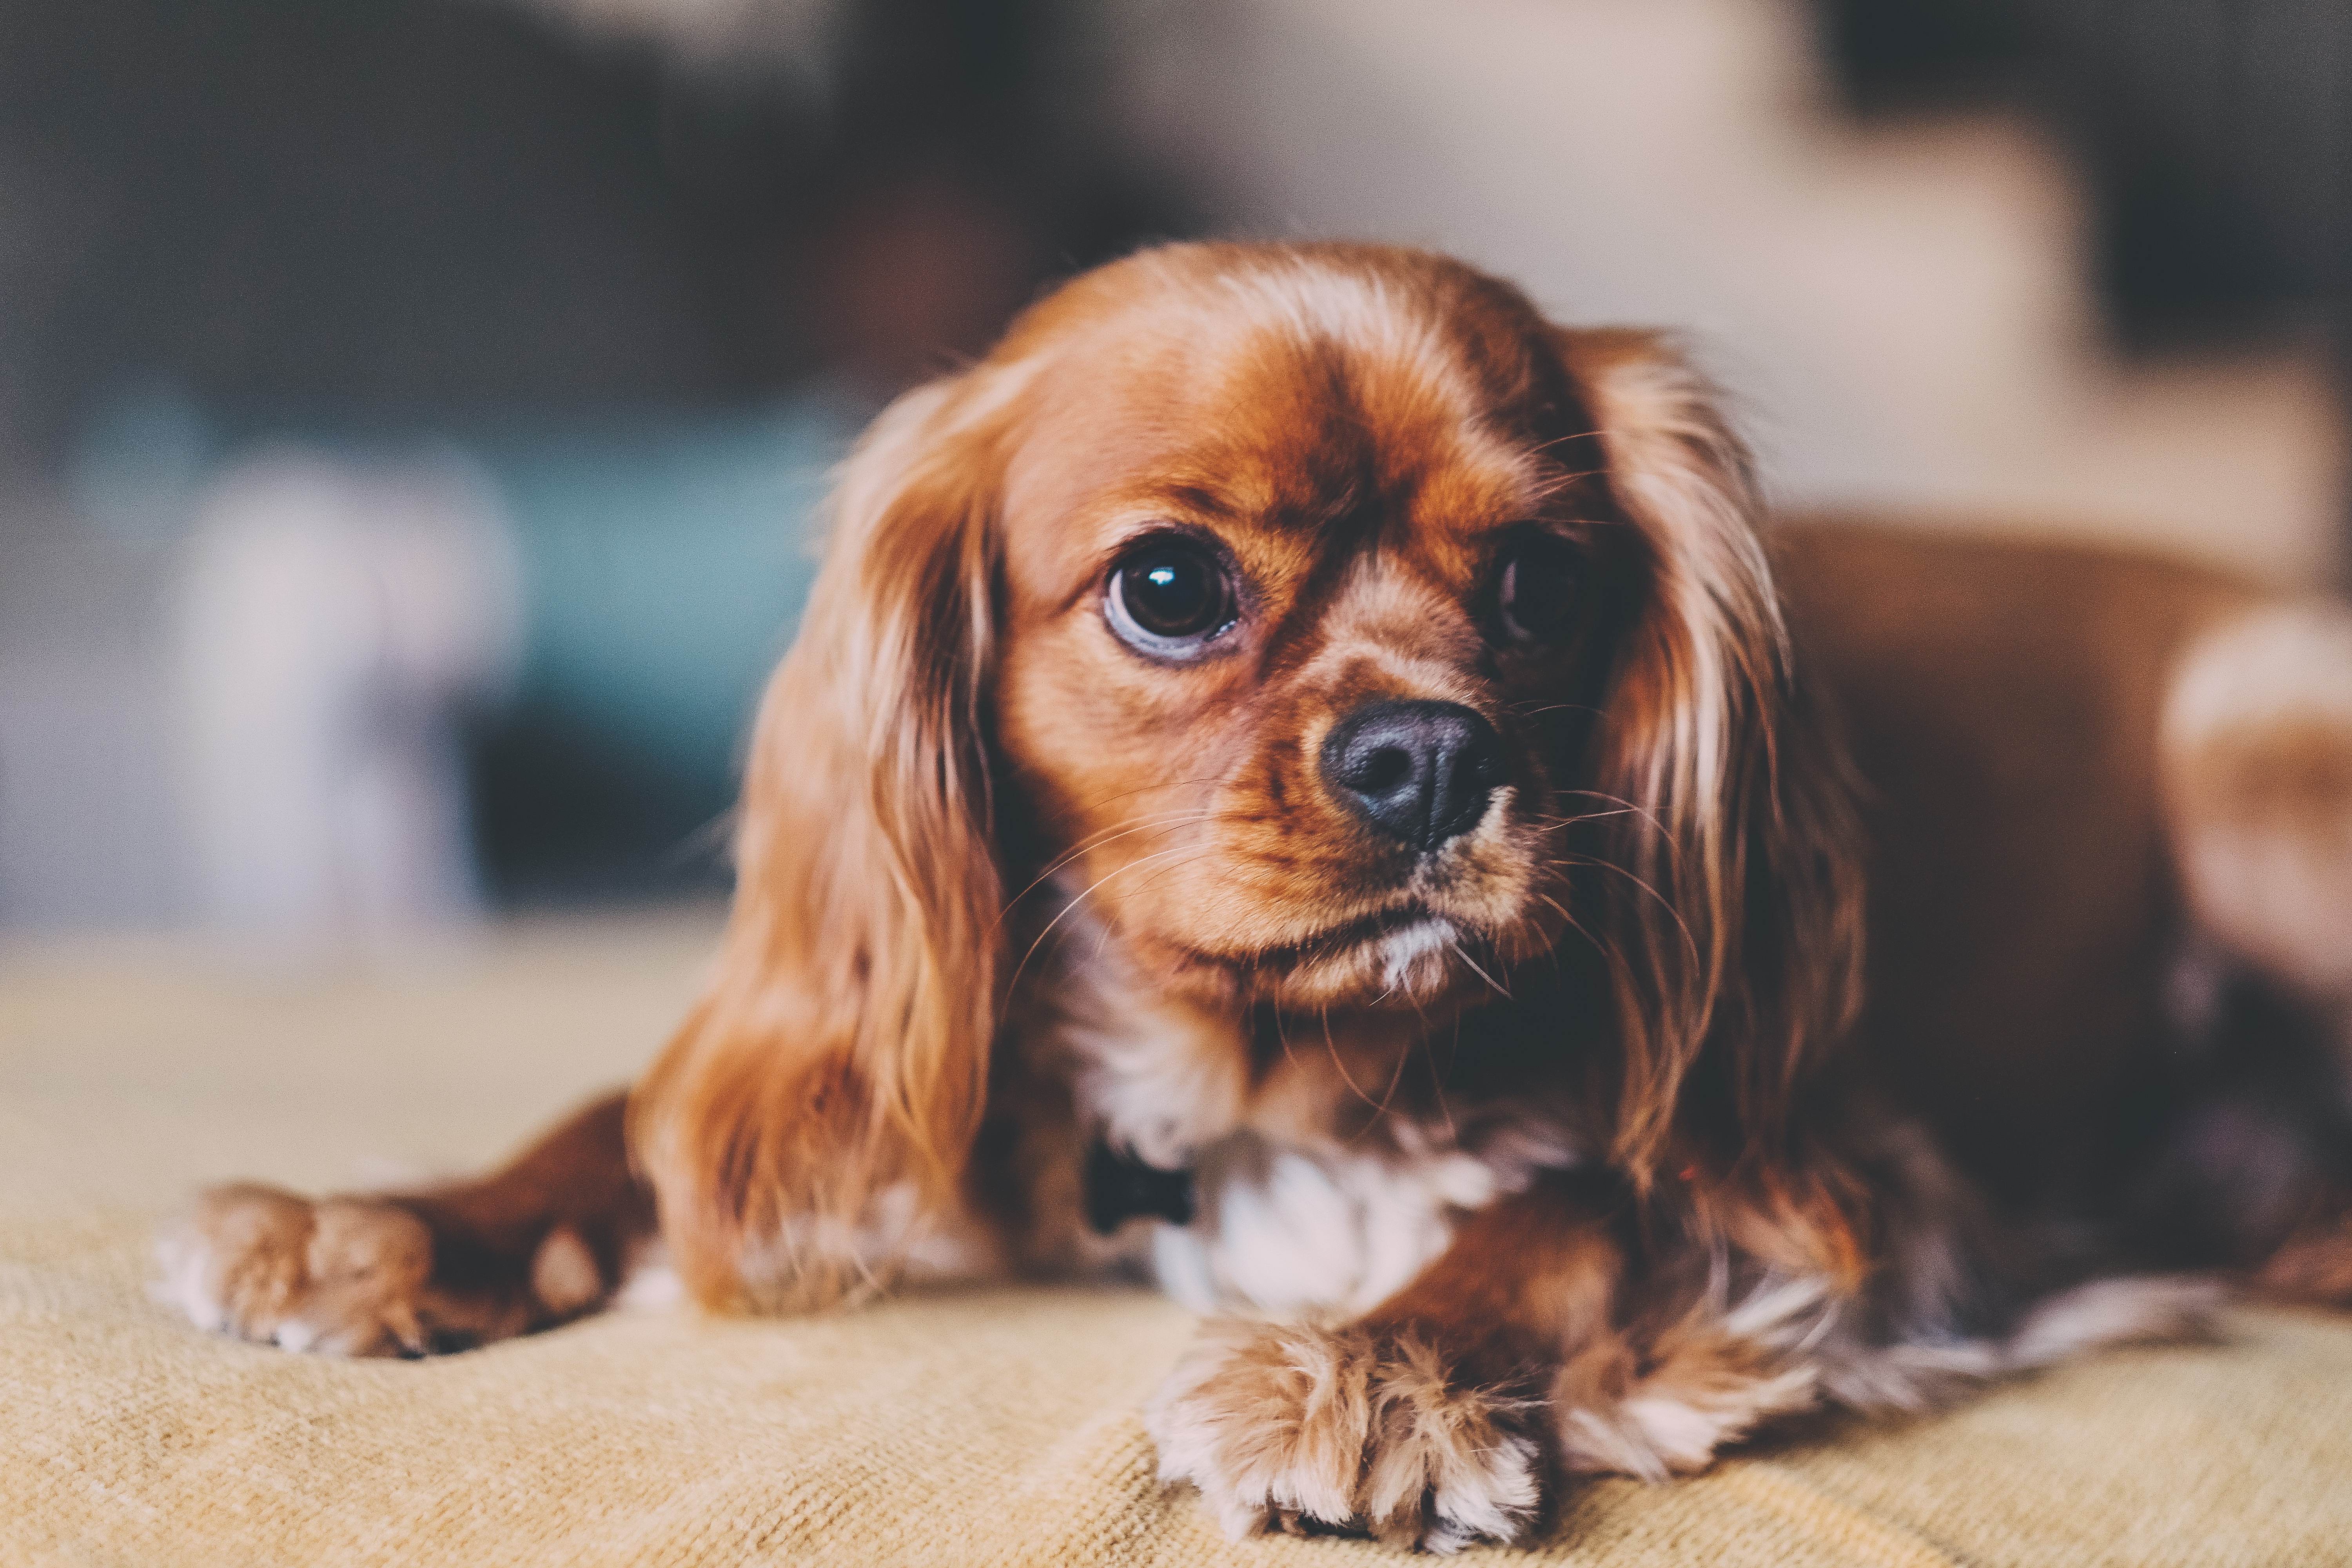
puppy, dog, pet, mammal, spaniel, vertebrate, dog breed, doggy, cavalier king charles spaniel, king charles spaniel, dog like mammal, carnivoran, english cocker spaniel